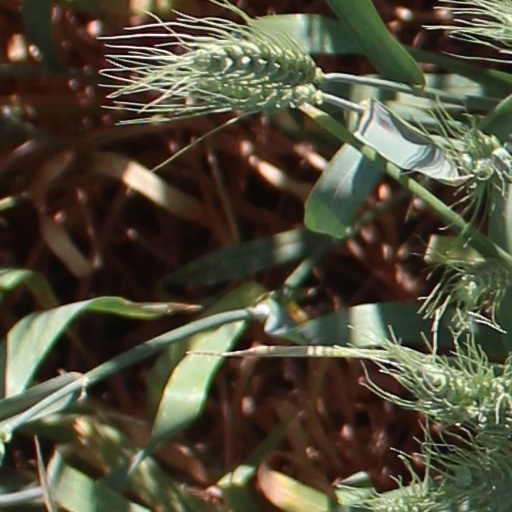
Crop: wheat